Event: Nepal Earthquake
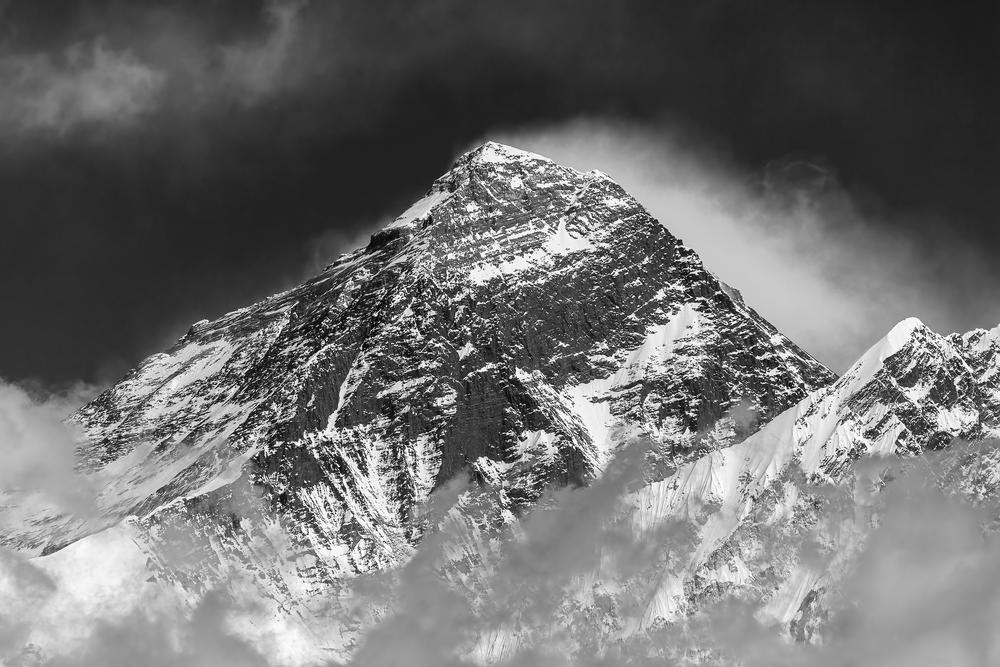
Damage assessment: no_damage